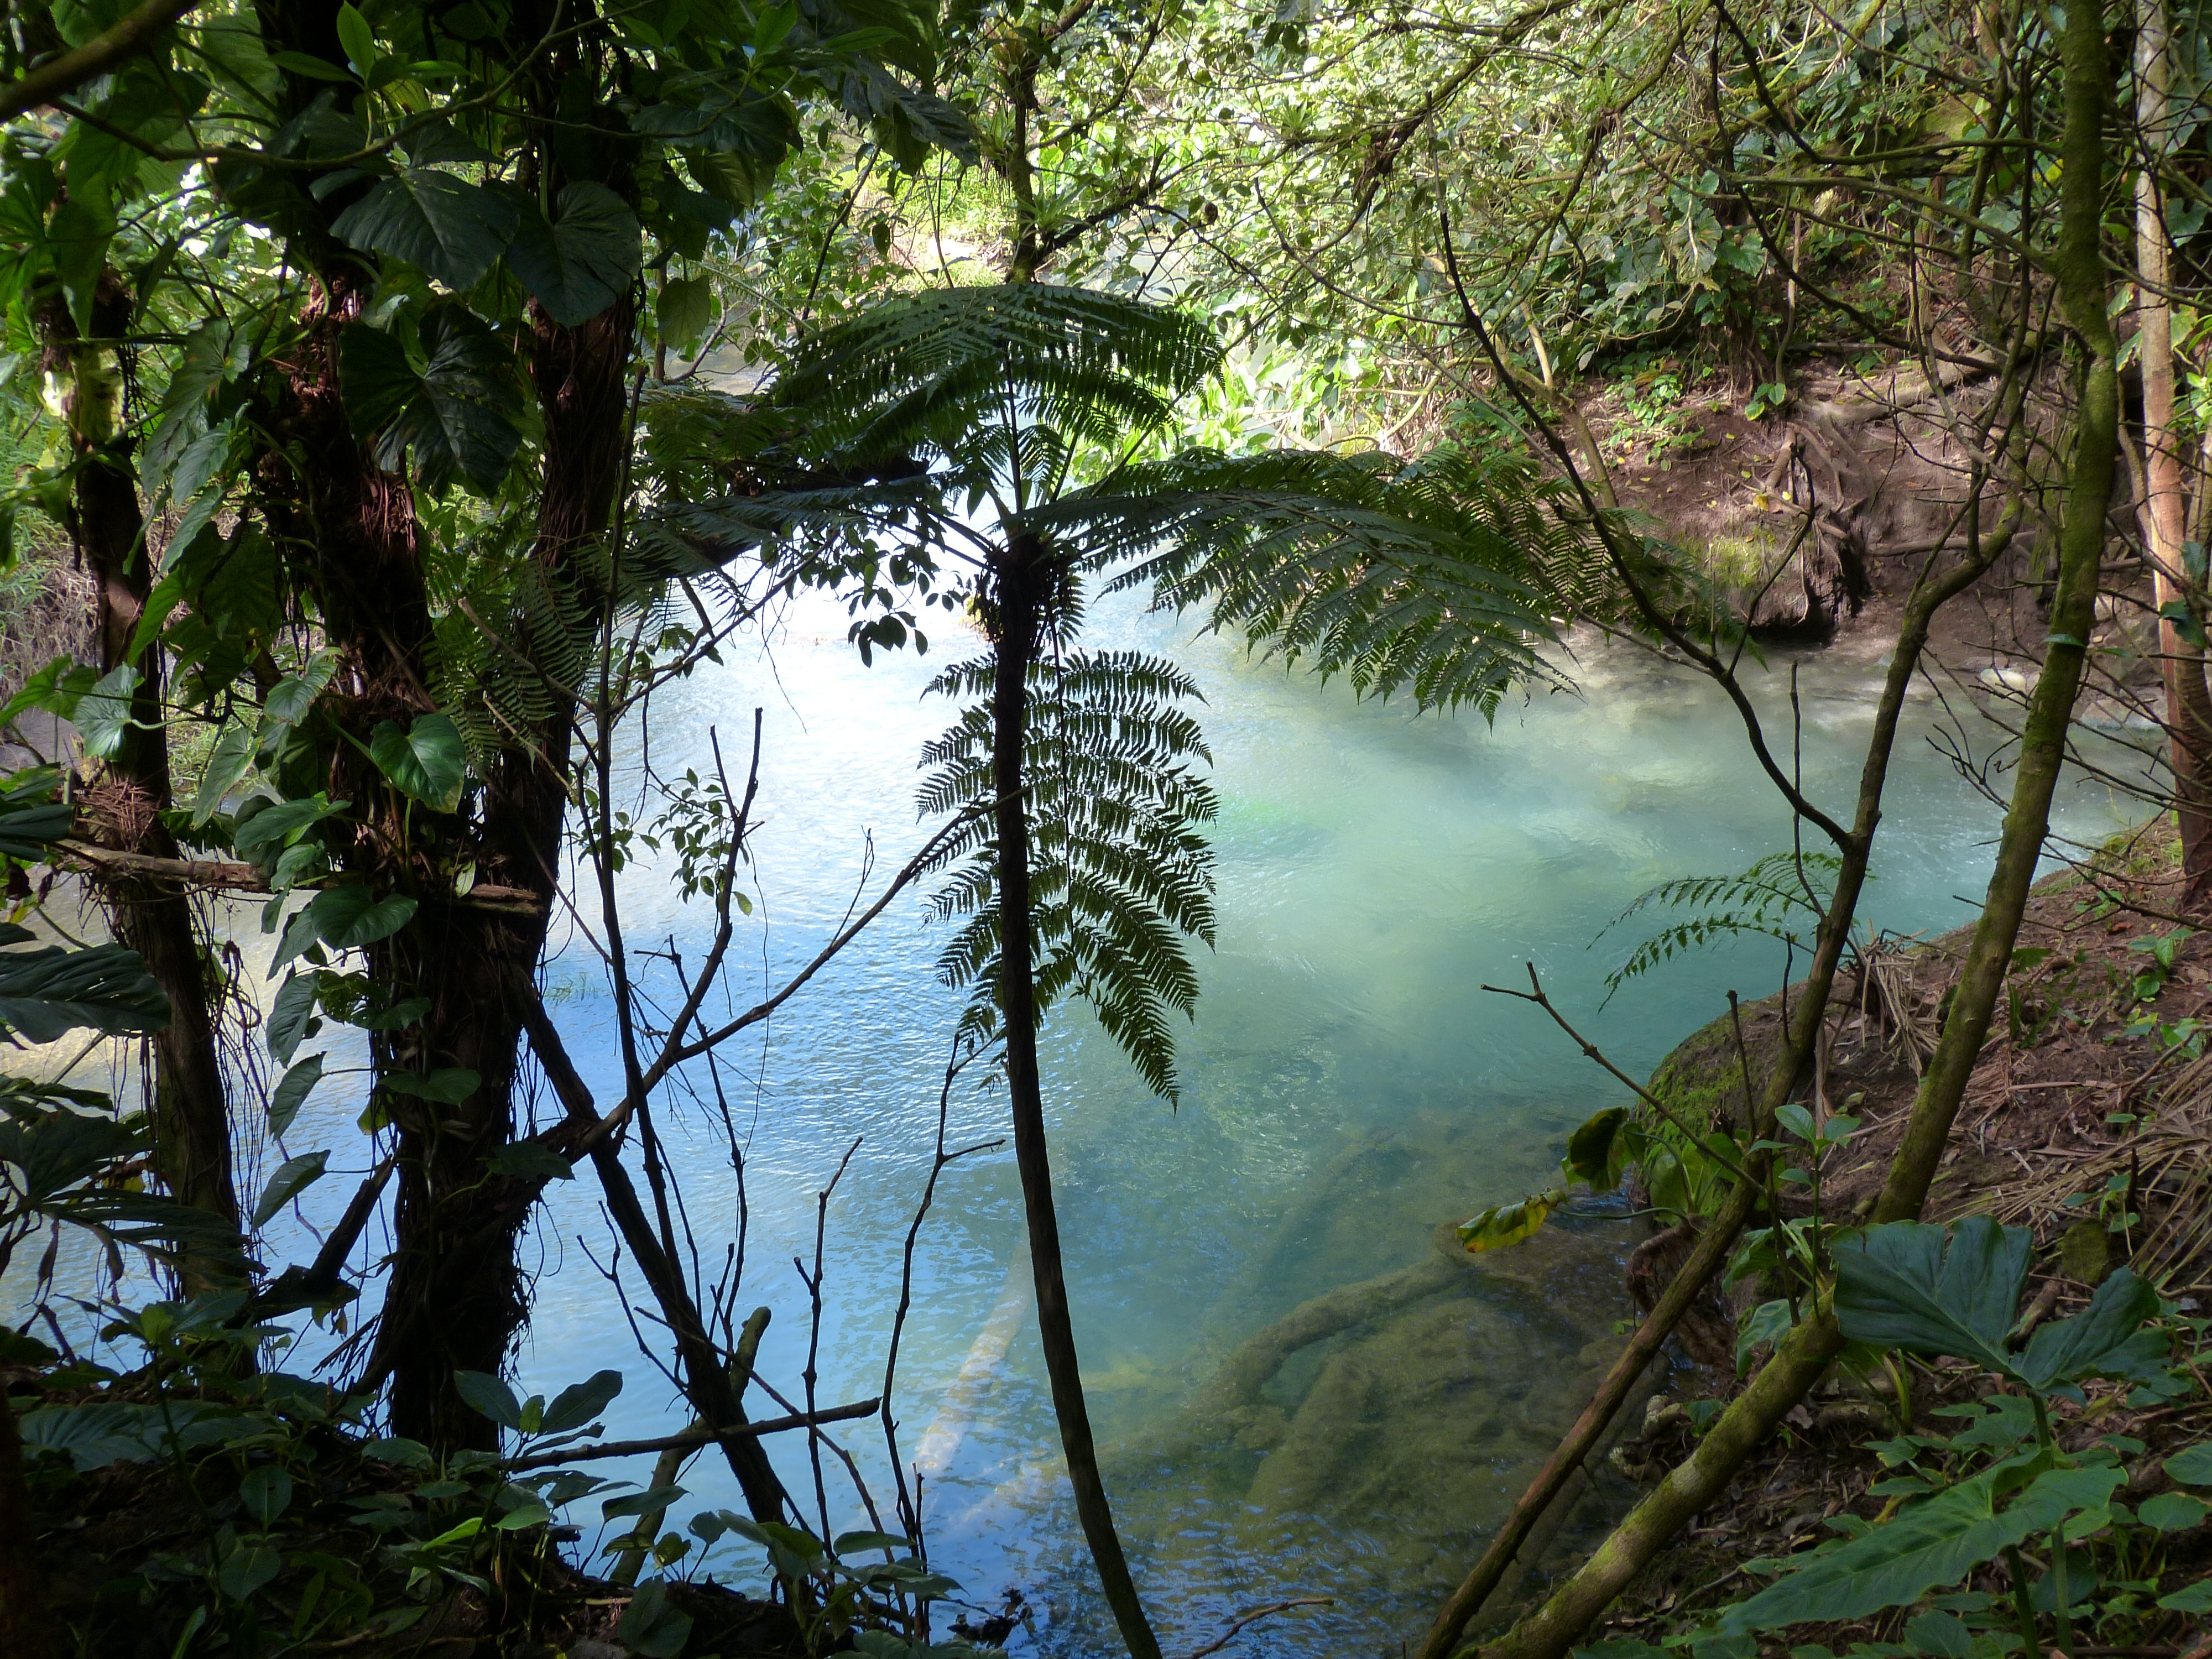
tree, nature, forest, swamp, wilderness, branch, plant, leaf, lake, river, pond, stream, jungle, tropical, botany, fern, body of water, vegetation, rainforest, wetland, exotic, woodland, habitat, tropics, ecosystem, costa rica, nature reserve, central america, hot source, old growth forest, natural environment, riparian forest